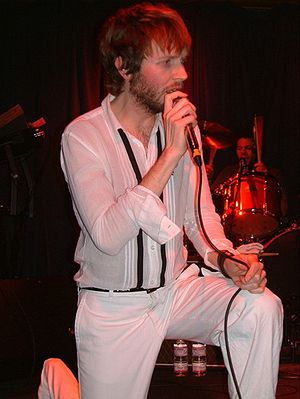
Beck (musiker)
Beck Hansen
Beck Hansen er en amerikansk musiker og singer-songwriter. Han brød i 1994 igennem med singlen Loser fra albummet Mellow Gold. Han er kendt for idiosynkratiske kompositioner og genreblandinger.